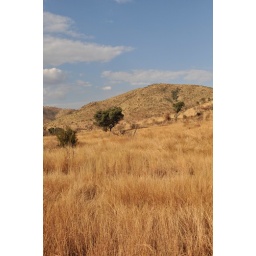
Waves of golden grass in the Pilanesburg Game Reserve, South Africa.